Sky position (RA, Dec in degrees): 200.325, -0.7776
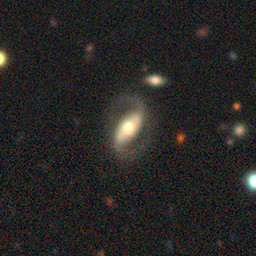
Galaxy morphology: Barred Spiral Galaxies